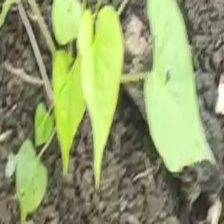
Weed species: Obscure_morning _glory(Ipomoea obscura)